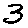
Label: 3